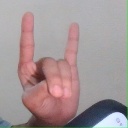
अक्षर: श